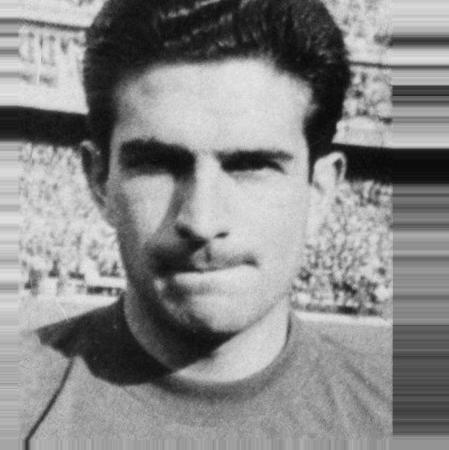
Age: 25